Whanganui Island

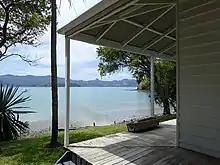
Arapaoa Bay from the house looking out onto the Coromandel Harbour. William Webster's base and John Logan Campbell's home for a period

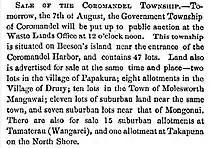
Sale of Sections at the new town of Coromandel on Whanganui Island beginning 7 August 1862

American William Webster established a shipbuilding and trading enterprise on the island in 1836. He owned the island until the signing of the Treaty of Waitangi, when he lost legal title to the island as all titles passed to the British crown.